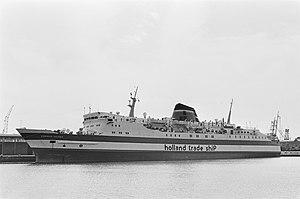
Le Moby Prince est un ferry de la compagnie italienne Nav. Ar. Ma. Lines construit de 1967 à 1968 par les chantiers britanniques Cammell Laird. Mis en service en octobre 1968 pour le compte la compagnie néerlandaise Stoomvaart Maatschappij Zeeland sous le nom Koningin Juliana, il desservait à l'origine les lignes entre les Pays-Bas et le Royaume-Uni. Vendu en 1984 à un homme d'affaires hollandais, il est converti en showroom destiné à faire la promotions de produits néerlandais d'export mais ne sera jamais utilisé en raison de la faillite de la société. Cédé en 1985 à Nav. Ar. Ma. Lines, il est alors affecté aux lignes depuis le continent italien vers la Sardaigne et la Corse sous le nom de Moby Prince.